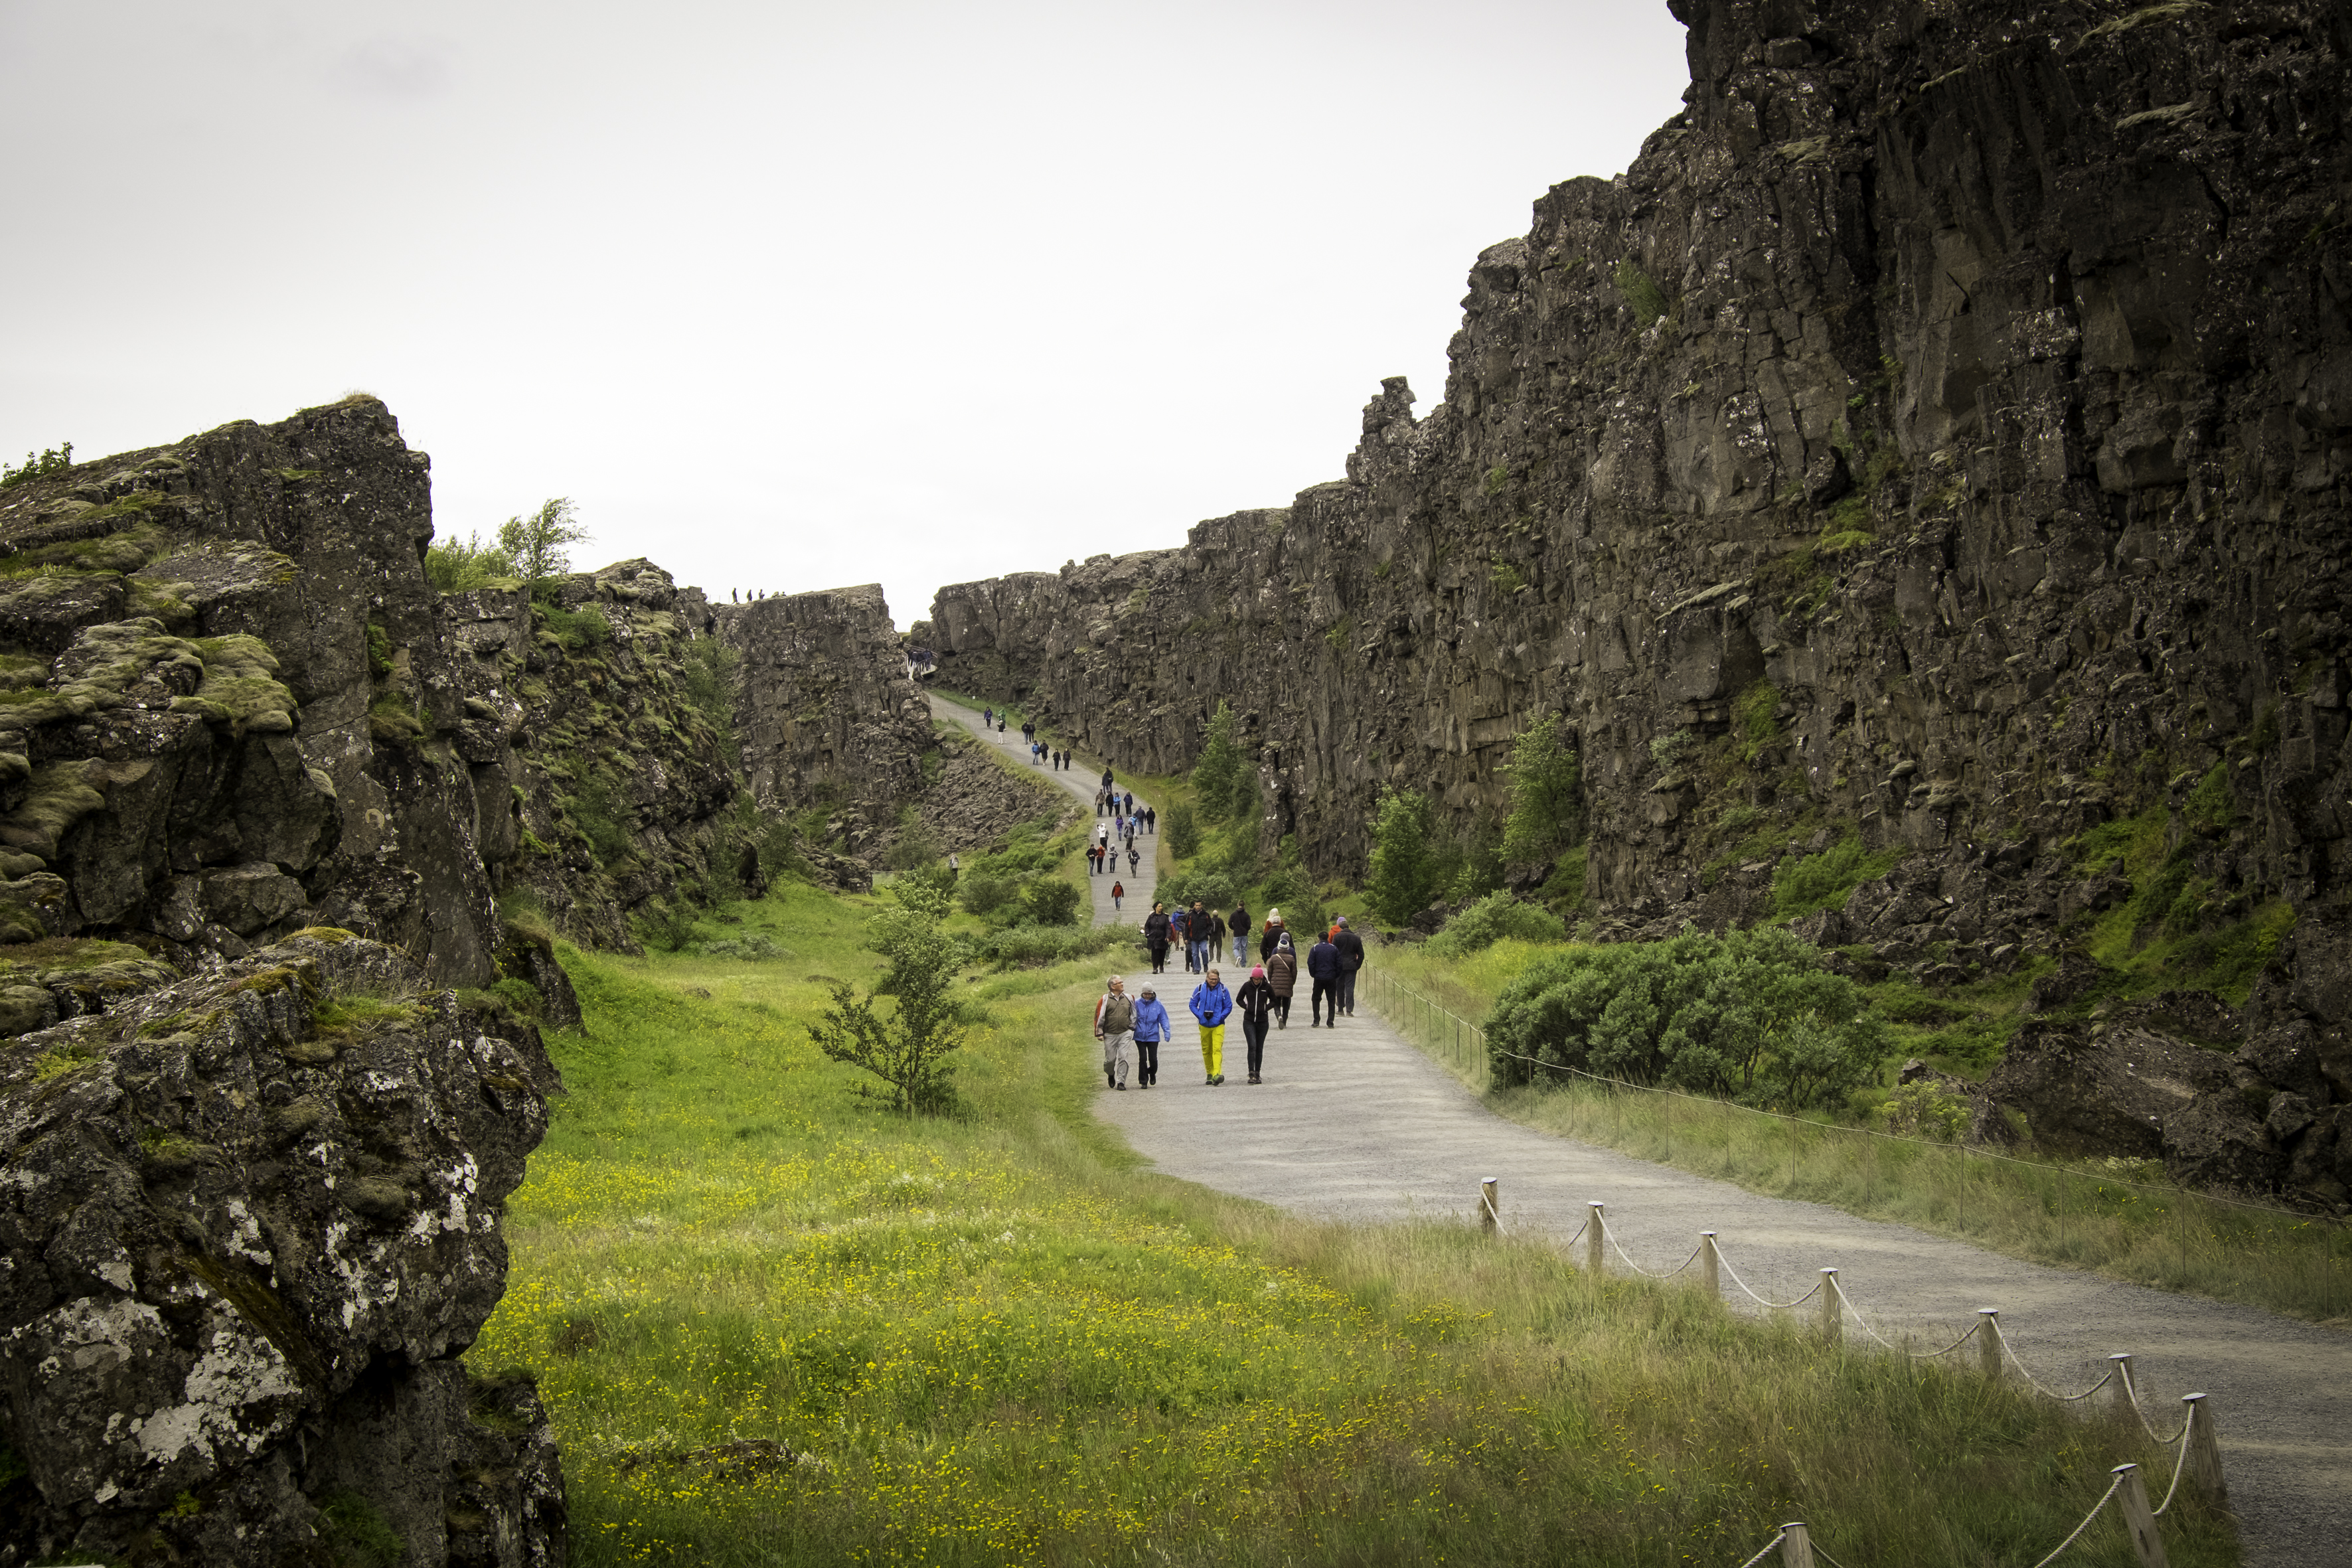
landscape, nature, rock, walking, mountain, trail, adventure, valley, travel, cliff, fujifilm, iceland, tourism, terrain, is, geology, fuji, fujixt1, wadi, fujix, landform, geographical feature